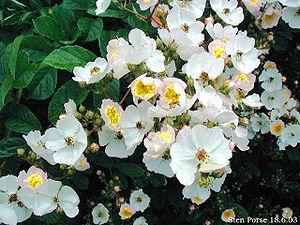
Le nombre réel d'espèces de rosiers fait l'objet de discussions. Certaines espèces sont si voisines qu'elles pourraient aisément être considérées comme des variations d'une seule espèce, tandis que d'autres montrent suffisamment de variation pour mériter d'être classées séparément. Généralement les listes d'espèces de rosiers recensent entre 100 et 150 espèces, la plupart des botanistes estimant que le nombre réel est probablement plus proche de la borne inférieure de cet intervalle.